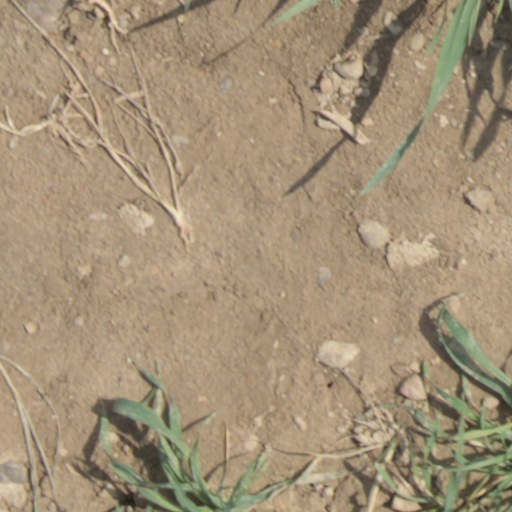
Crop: wheat